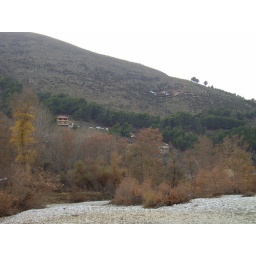
View of mountain in Tepelene from bottom of river